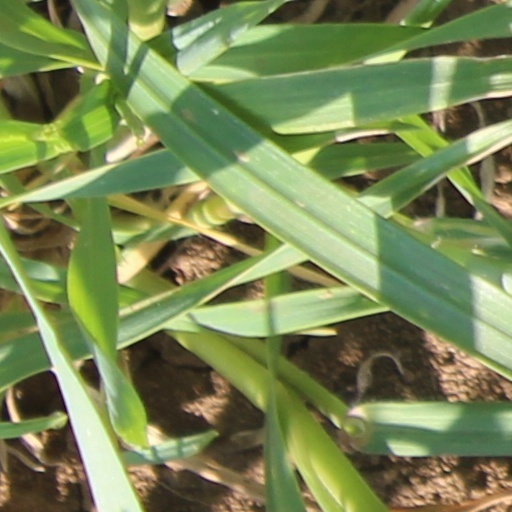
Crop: wheat